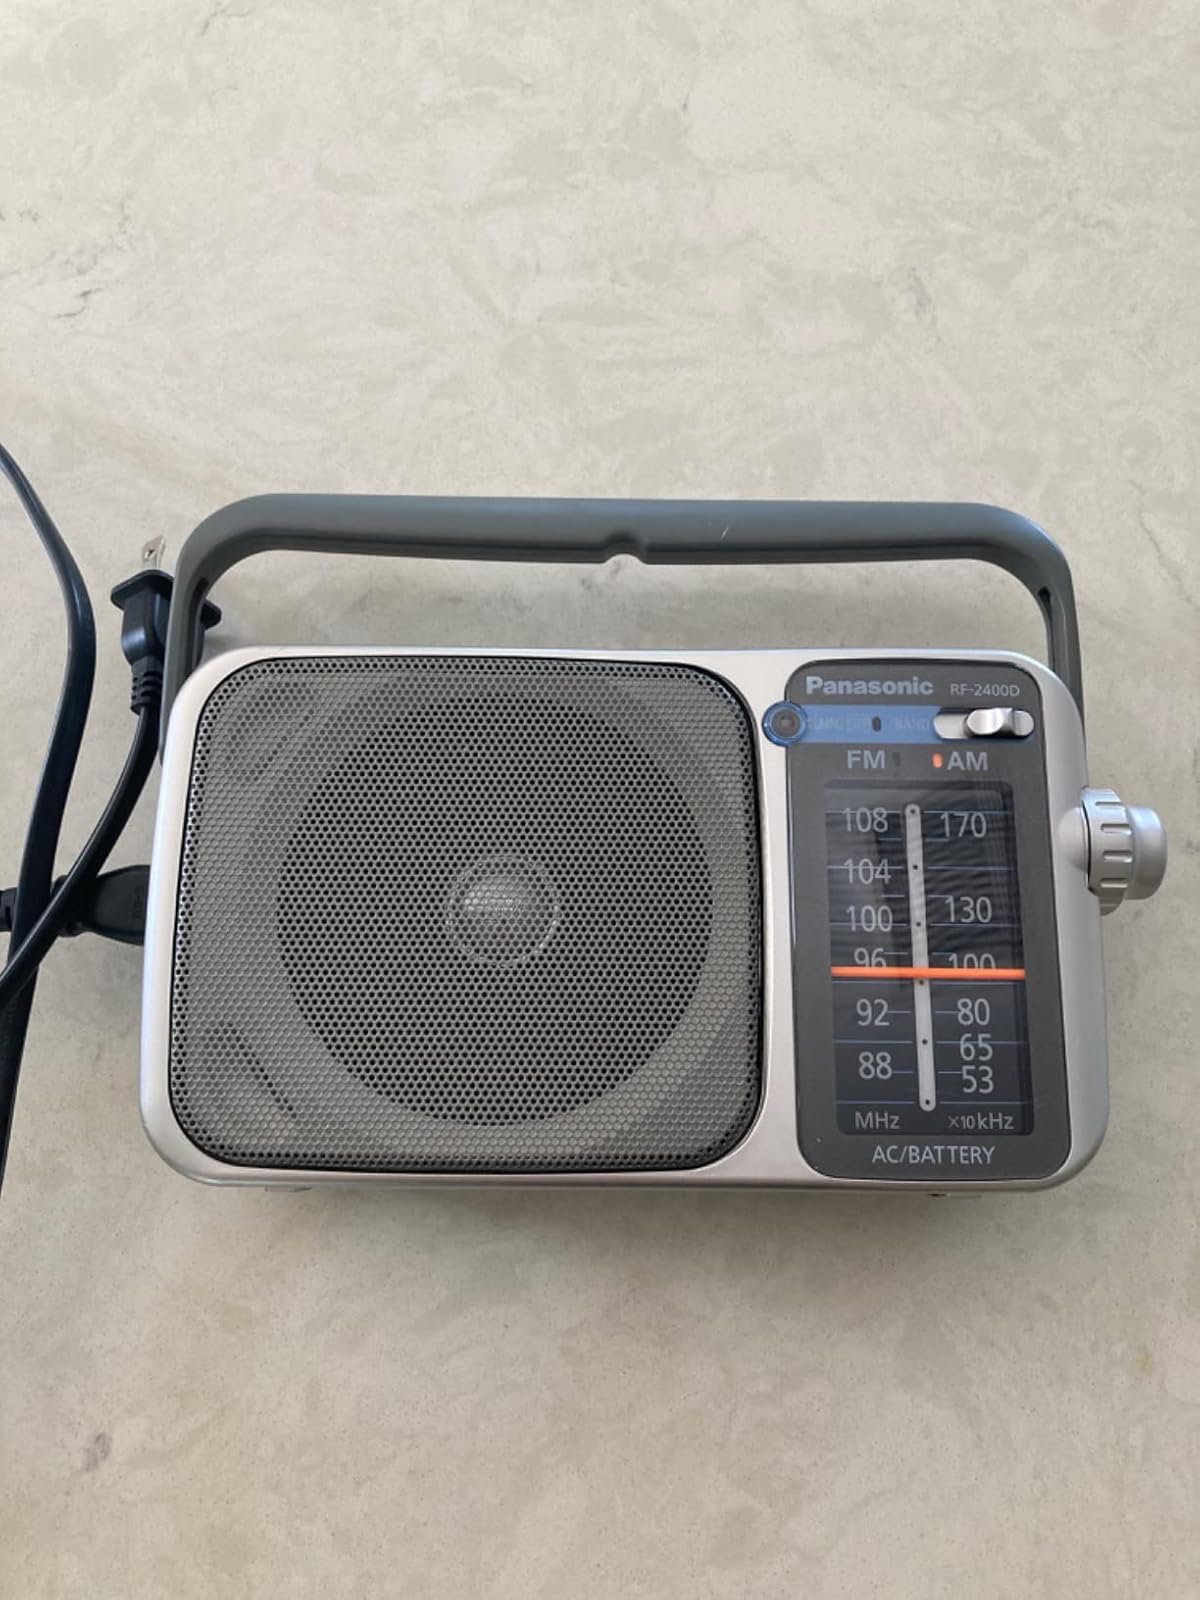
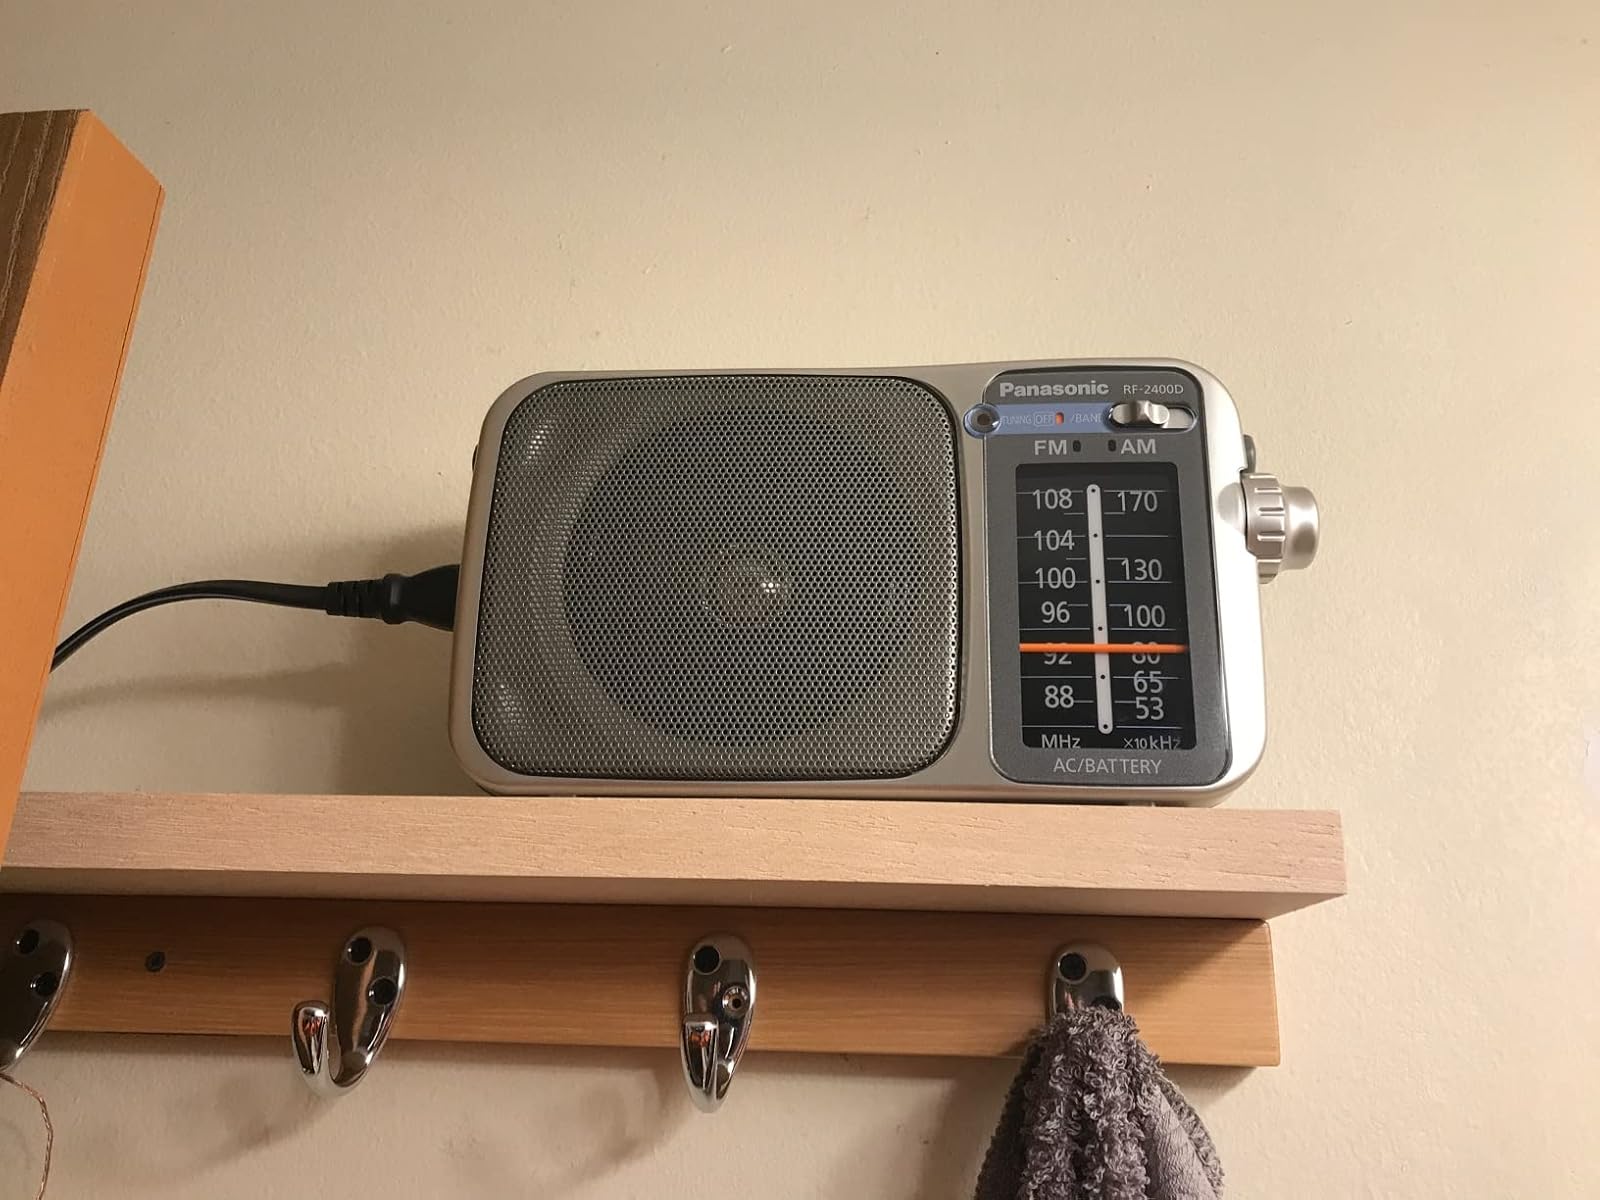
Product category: radio
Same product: yes